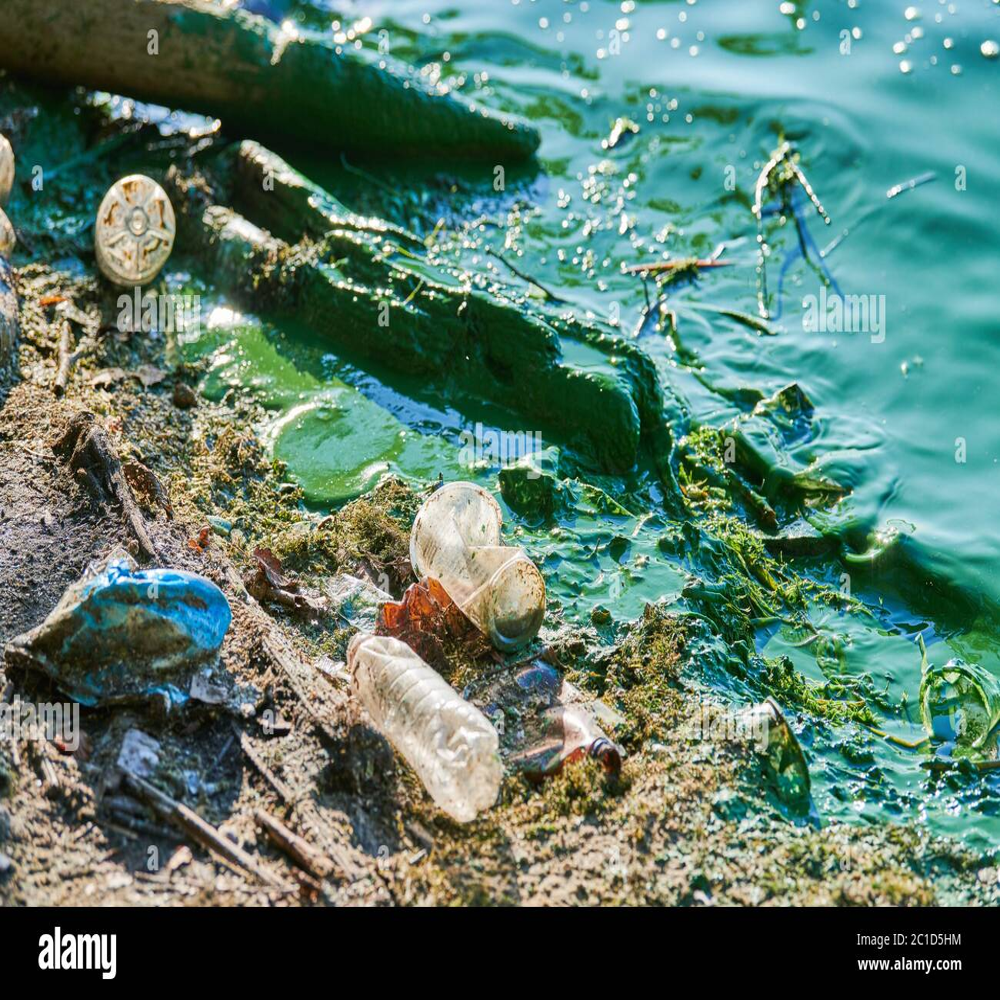
Body of water present: yes
Land polluted: yes
Water polluted: yes
Pollution percentage: 60%